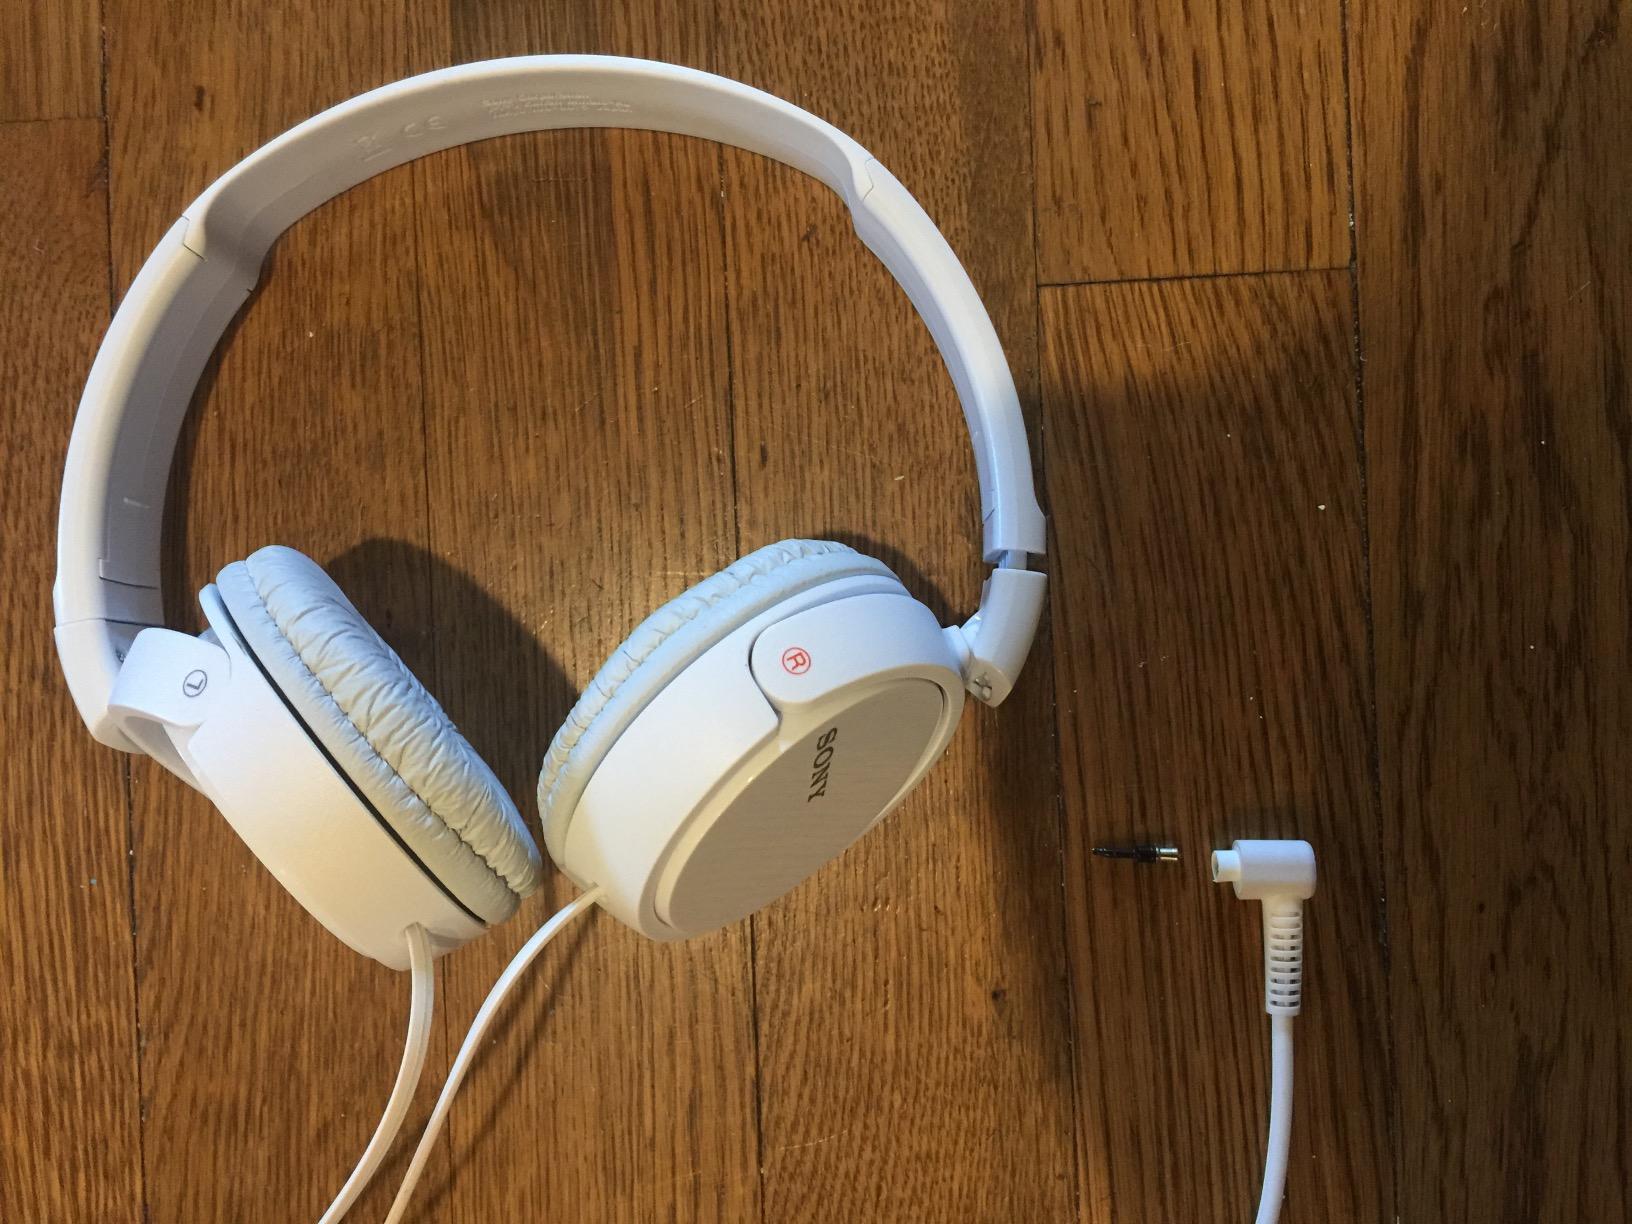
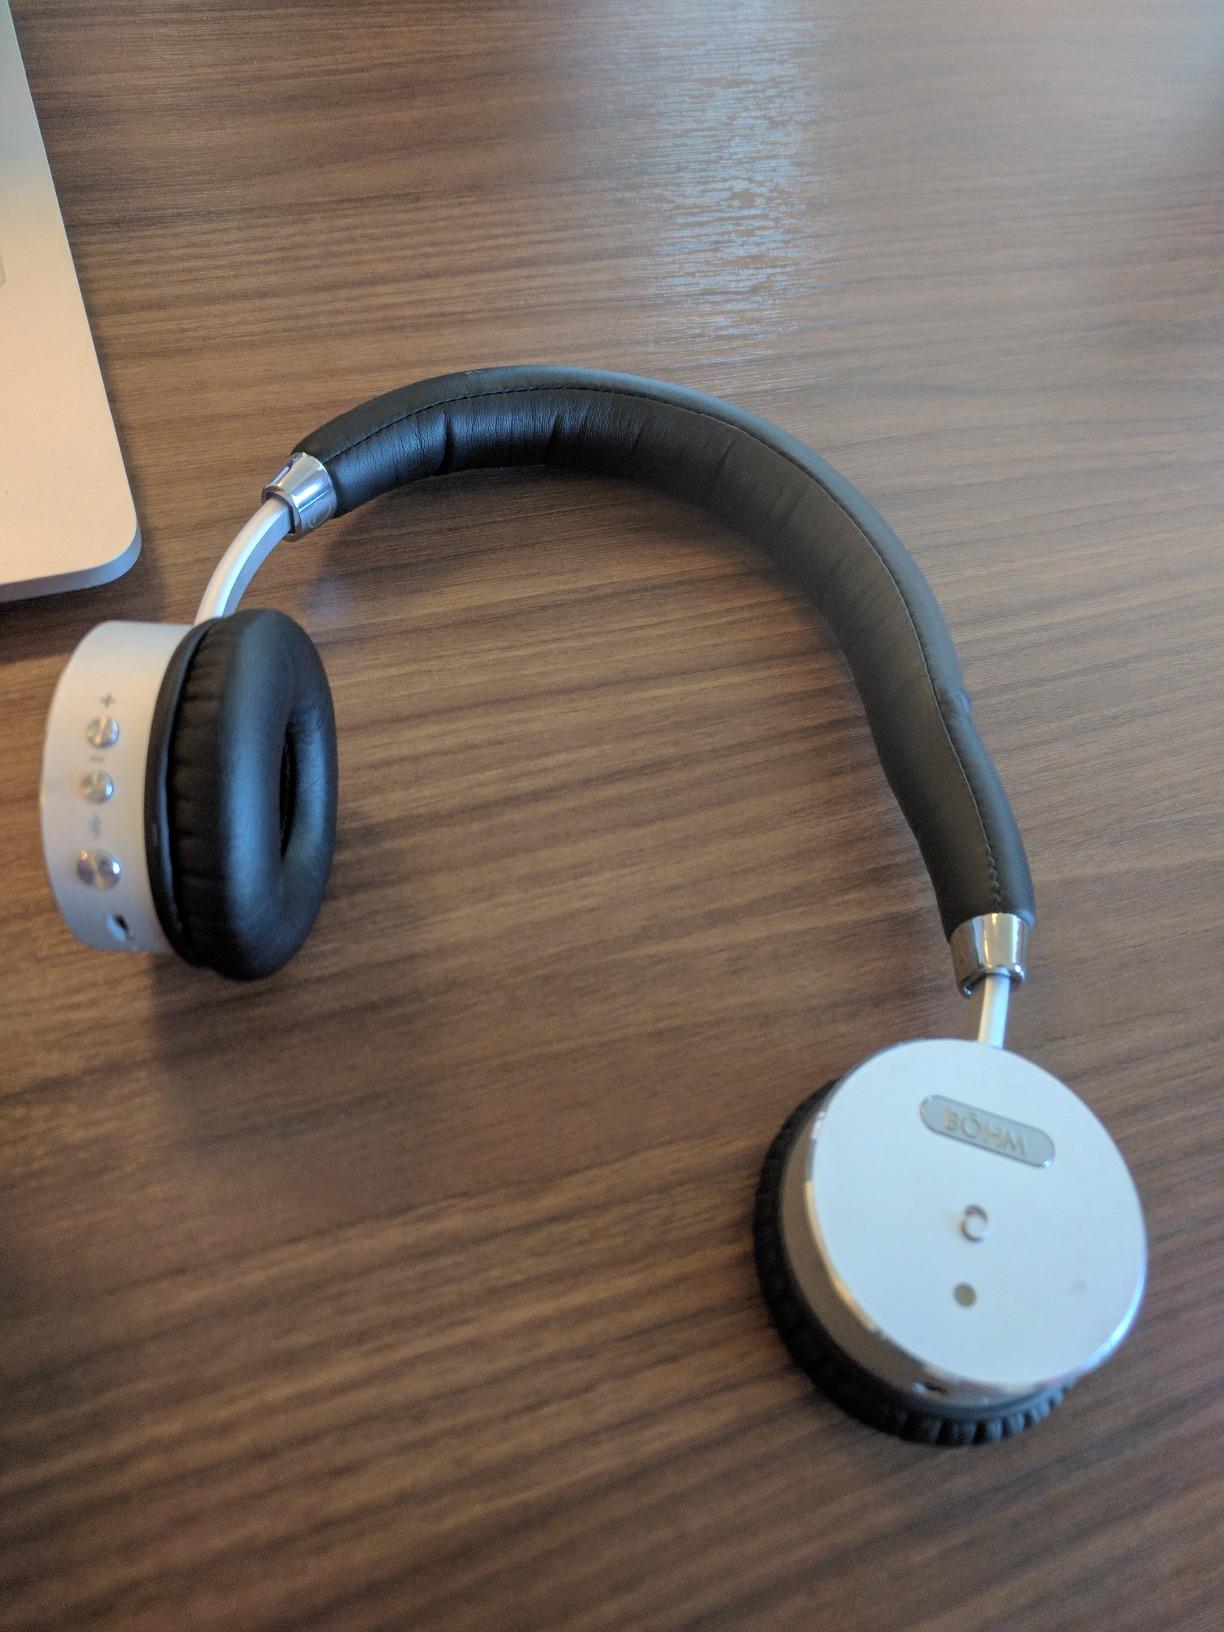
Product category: headphones
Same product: no